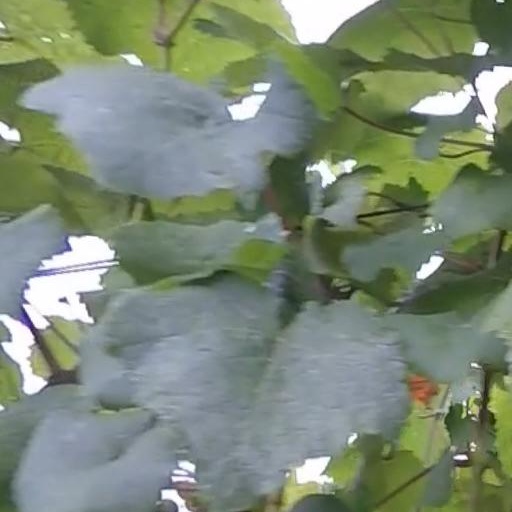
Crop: grape